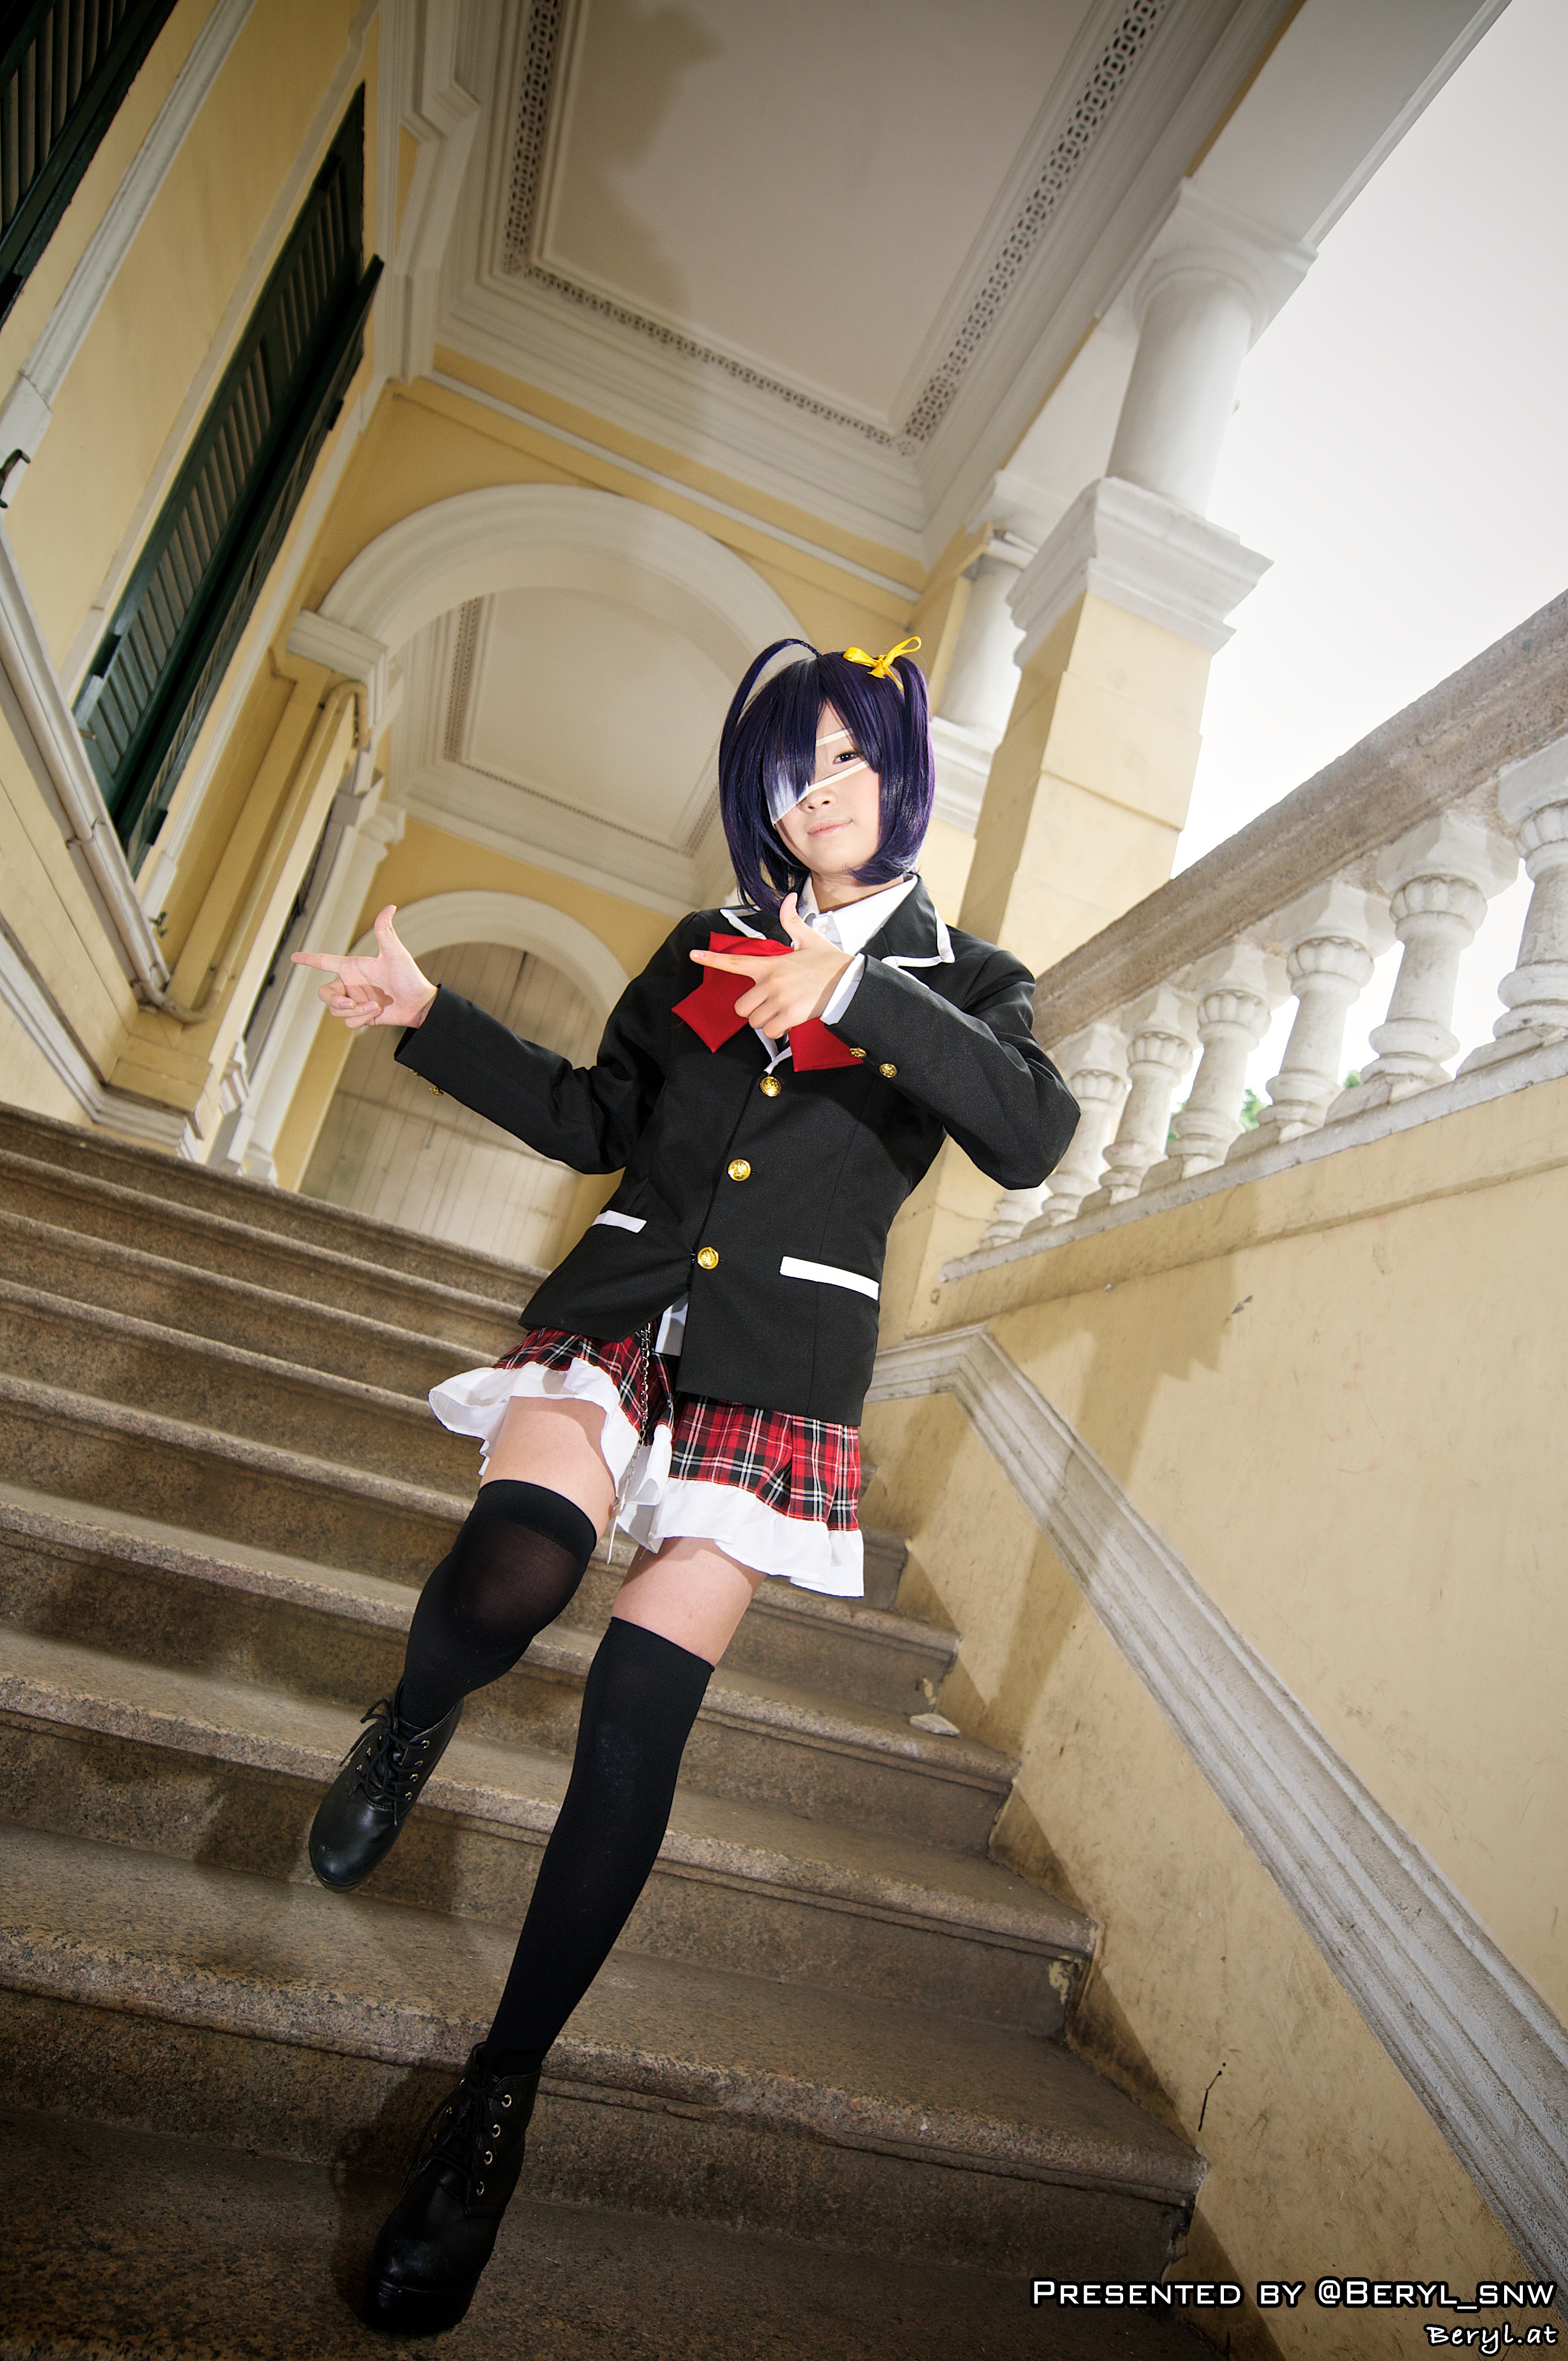
girl, clothing, black, lady, cosplay, girls, cool image, japanese, canton, maid, costume, china, guangdong, anime, comic, lika, chunibyo